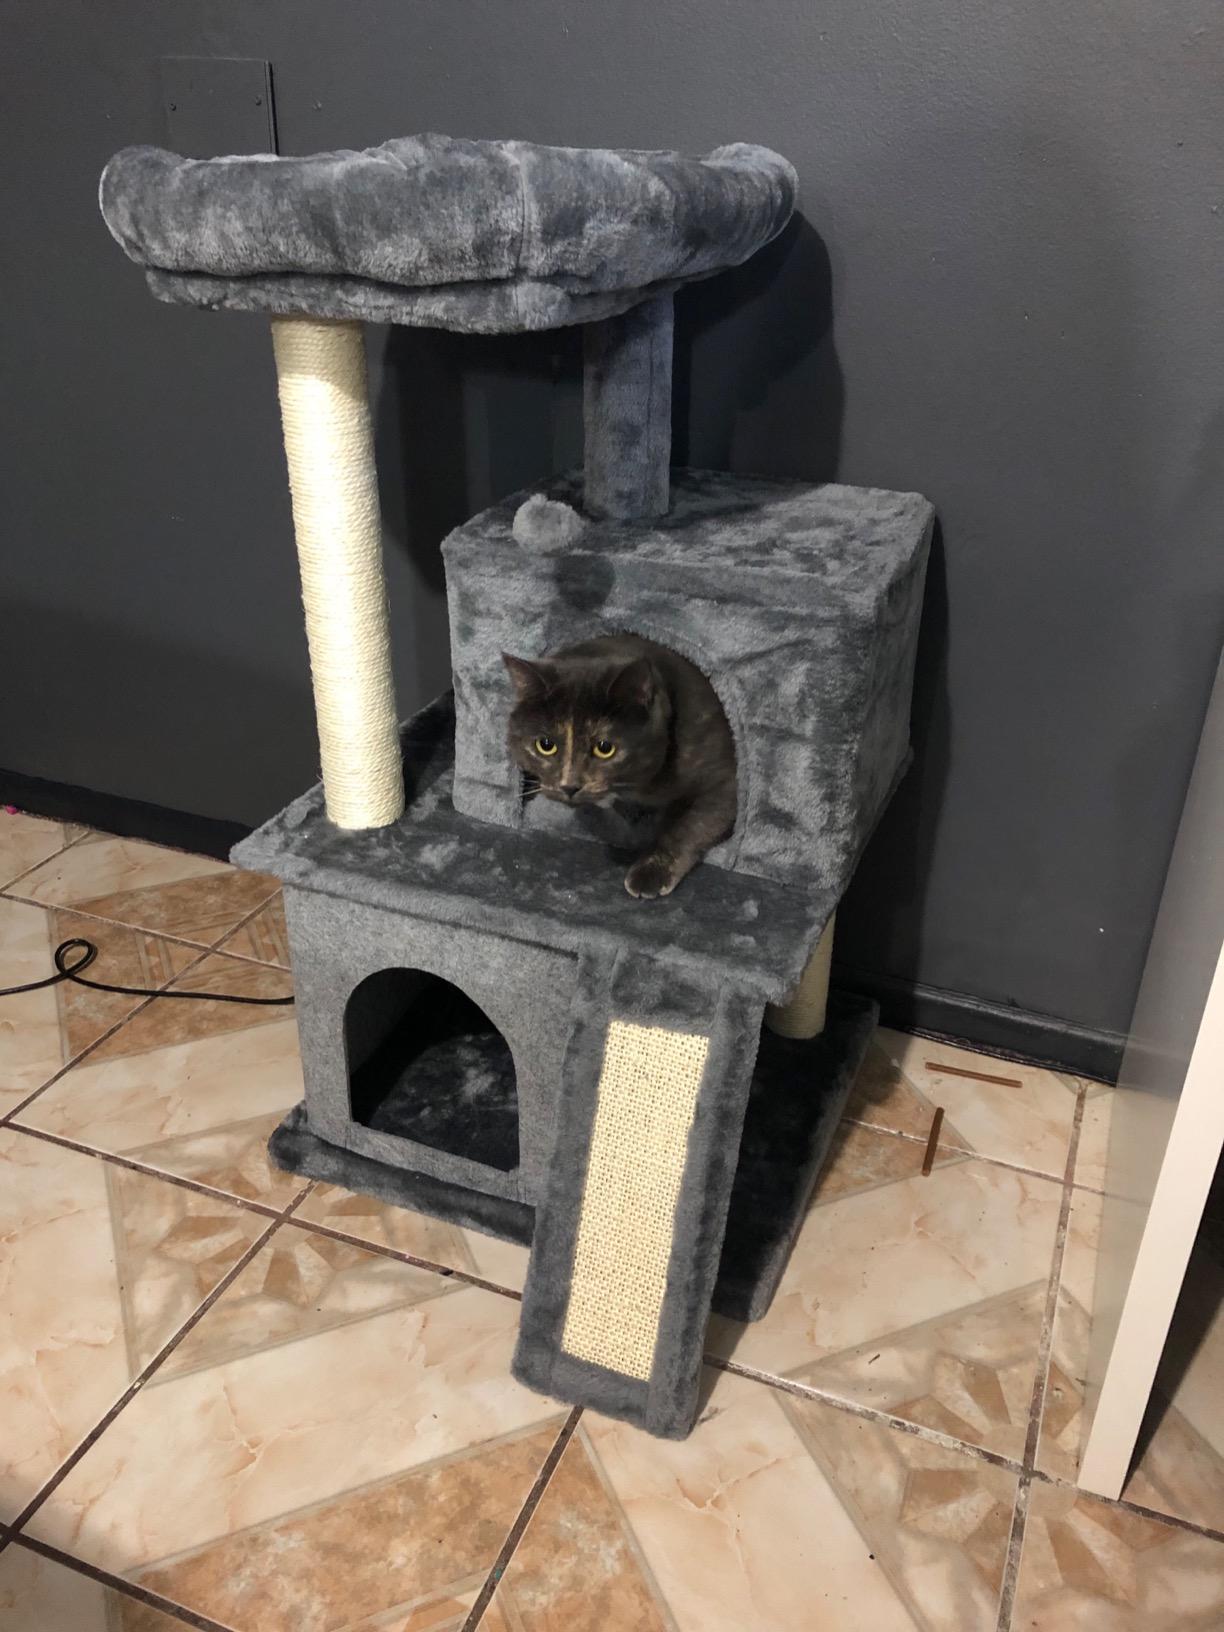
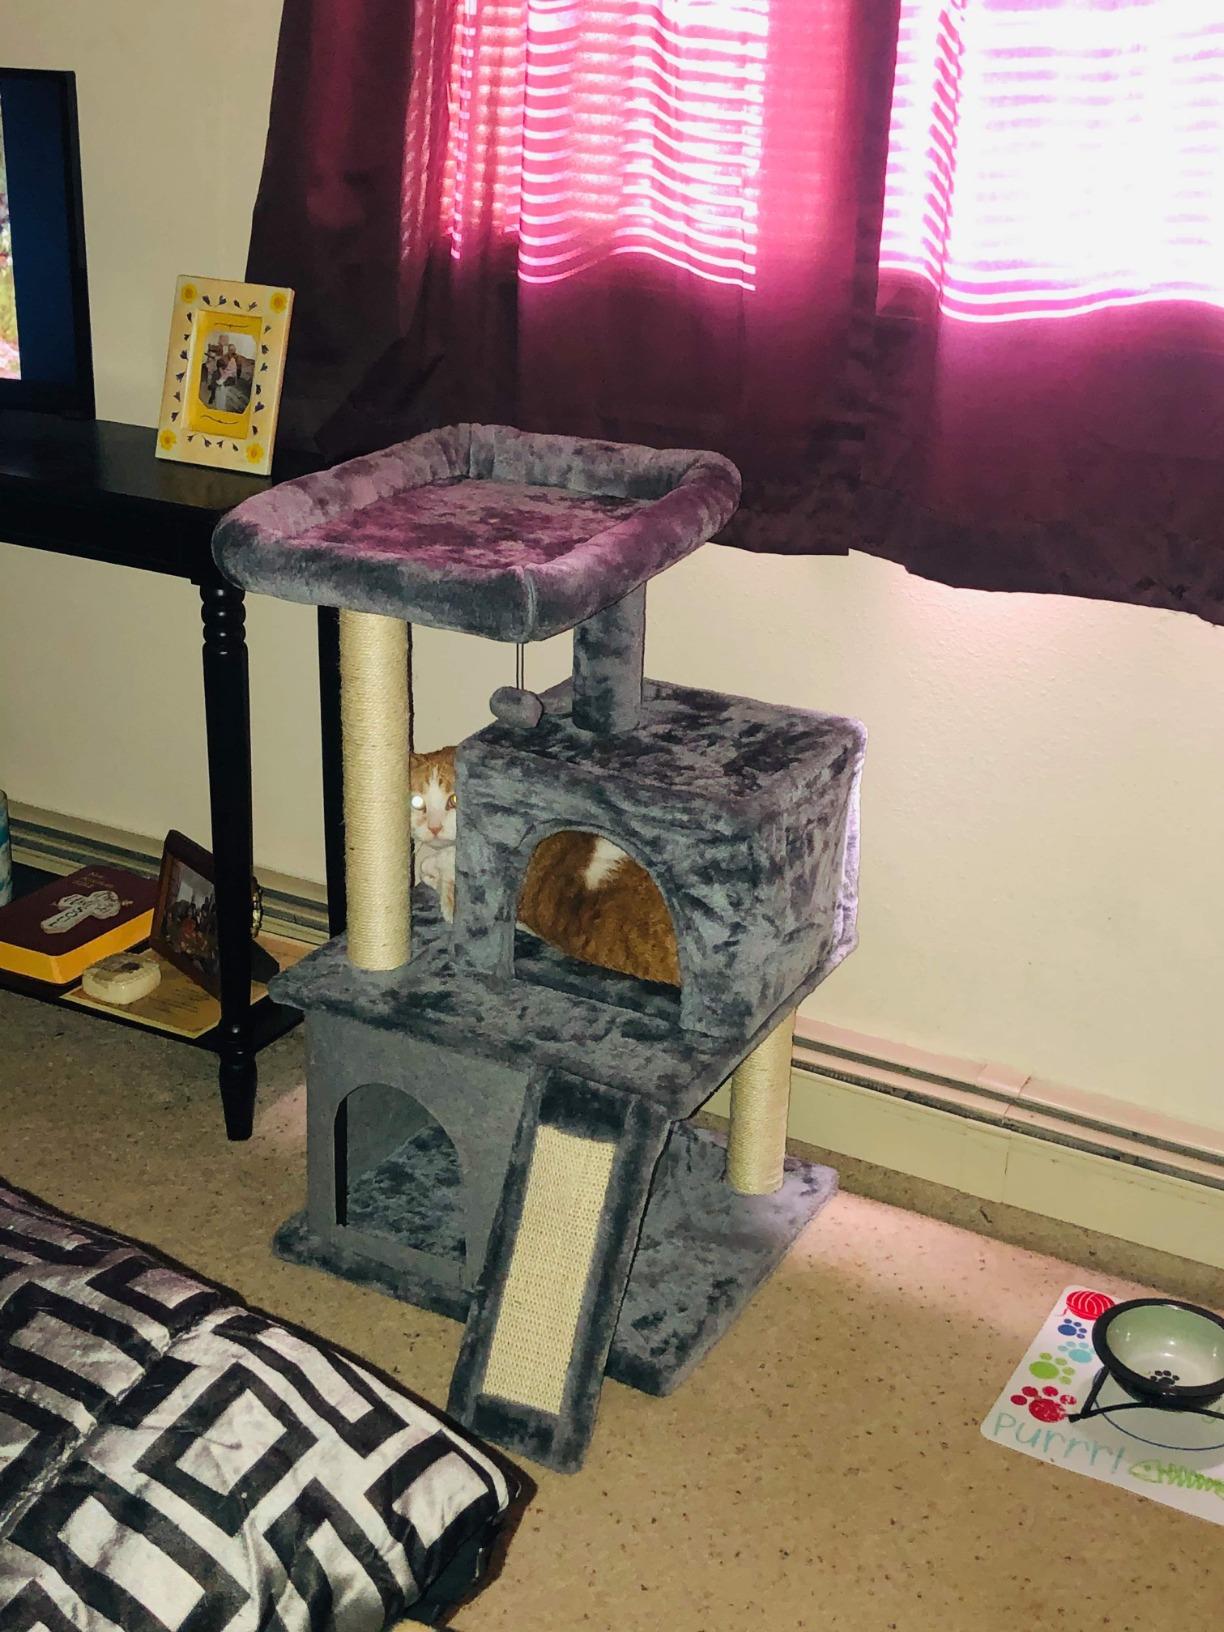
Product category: items_cat tree
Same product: yes